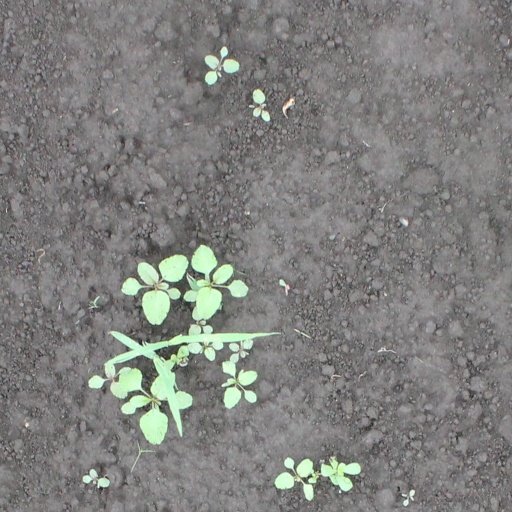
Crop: soybean